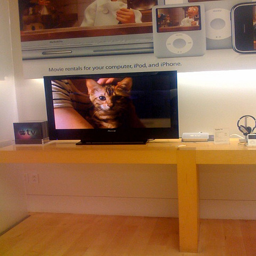
Monitor with cat under banner and wood table
A table with a television and a picture of electrical gadgets.
A monitor on a side table with a cat in it.
A computer monitor with a picture of a cat
A flat-screen television displays a show about cats.